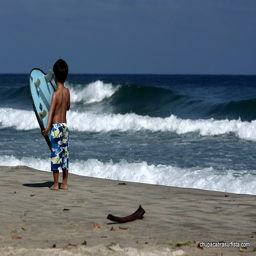
A young man holding a surfboard on top of a sandy beach.
A small boy in shorts holds a blue surfboard near the waves of the water.
A young boy standing on a beach holding a small surfboard.
a young child holding a wake board on a beach
A small boy on the beach holding a surf board.